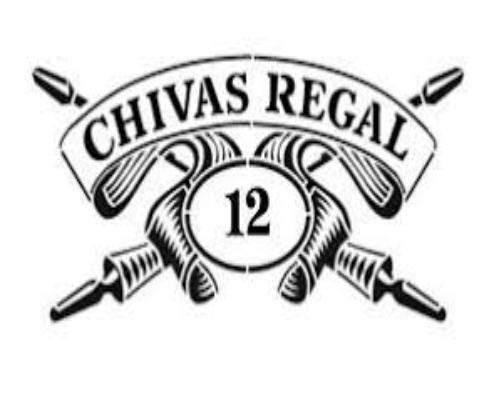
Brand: CHIVAS
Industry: Food